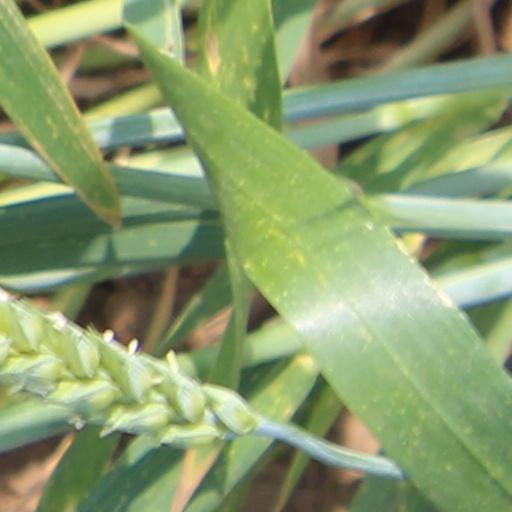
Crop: wheat